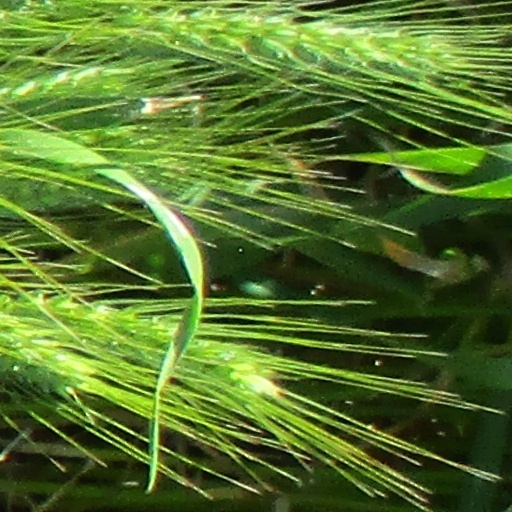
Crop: wheat